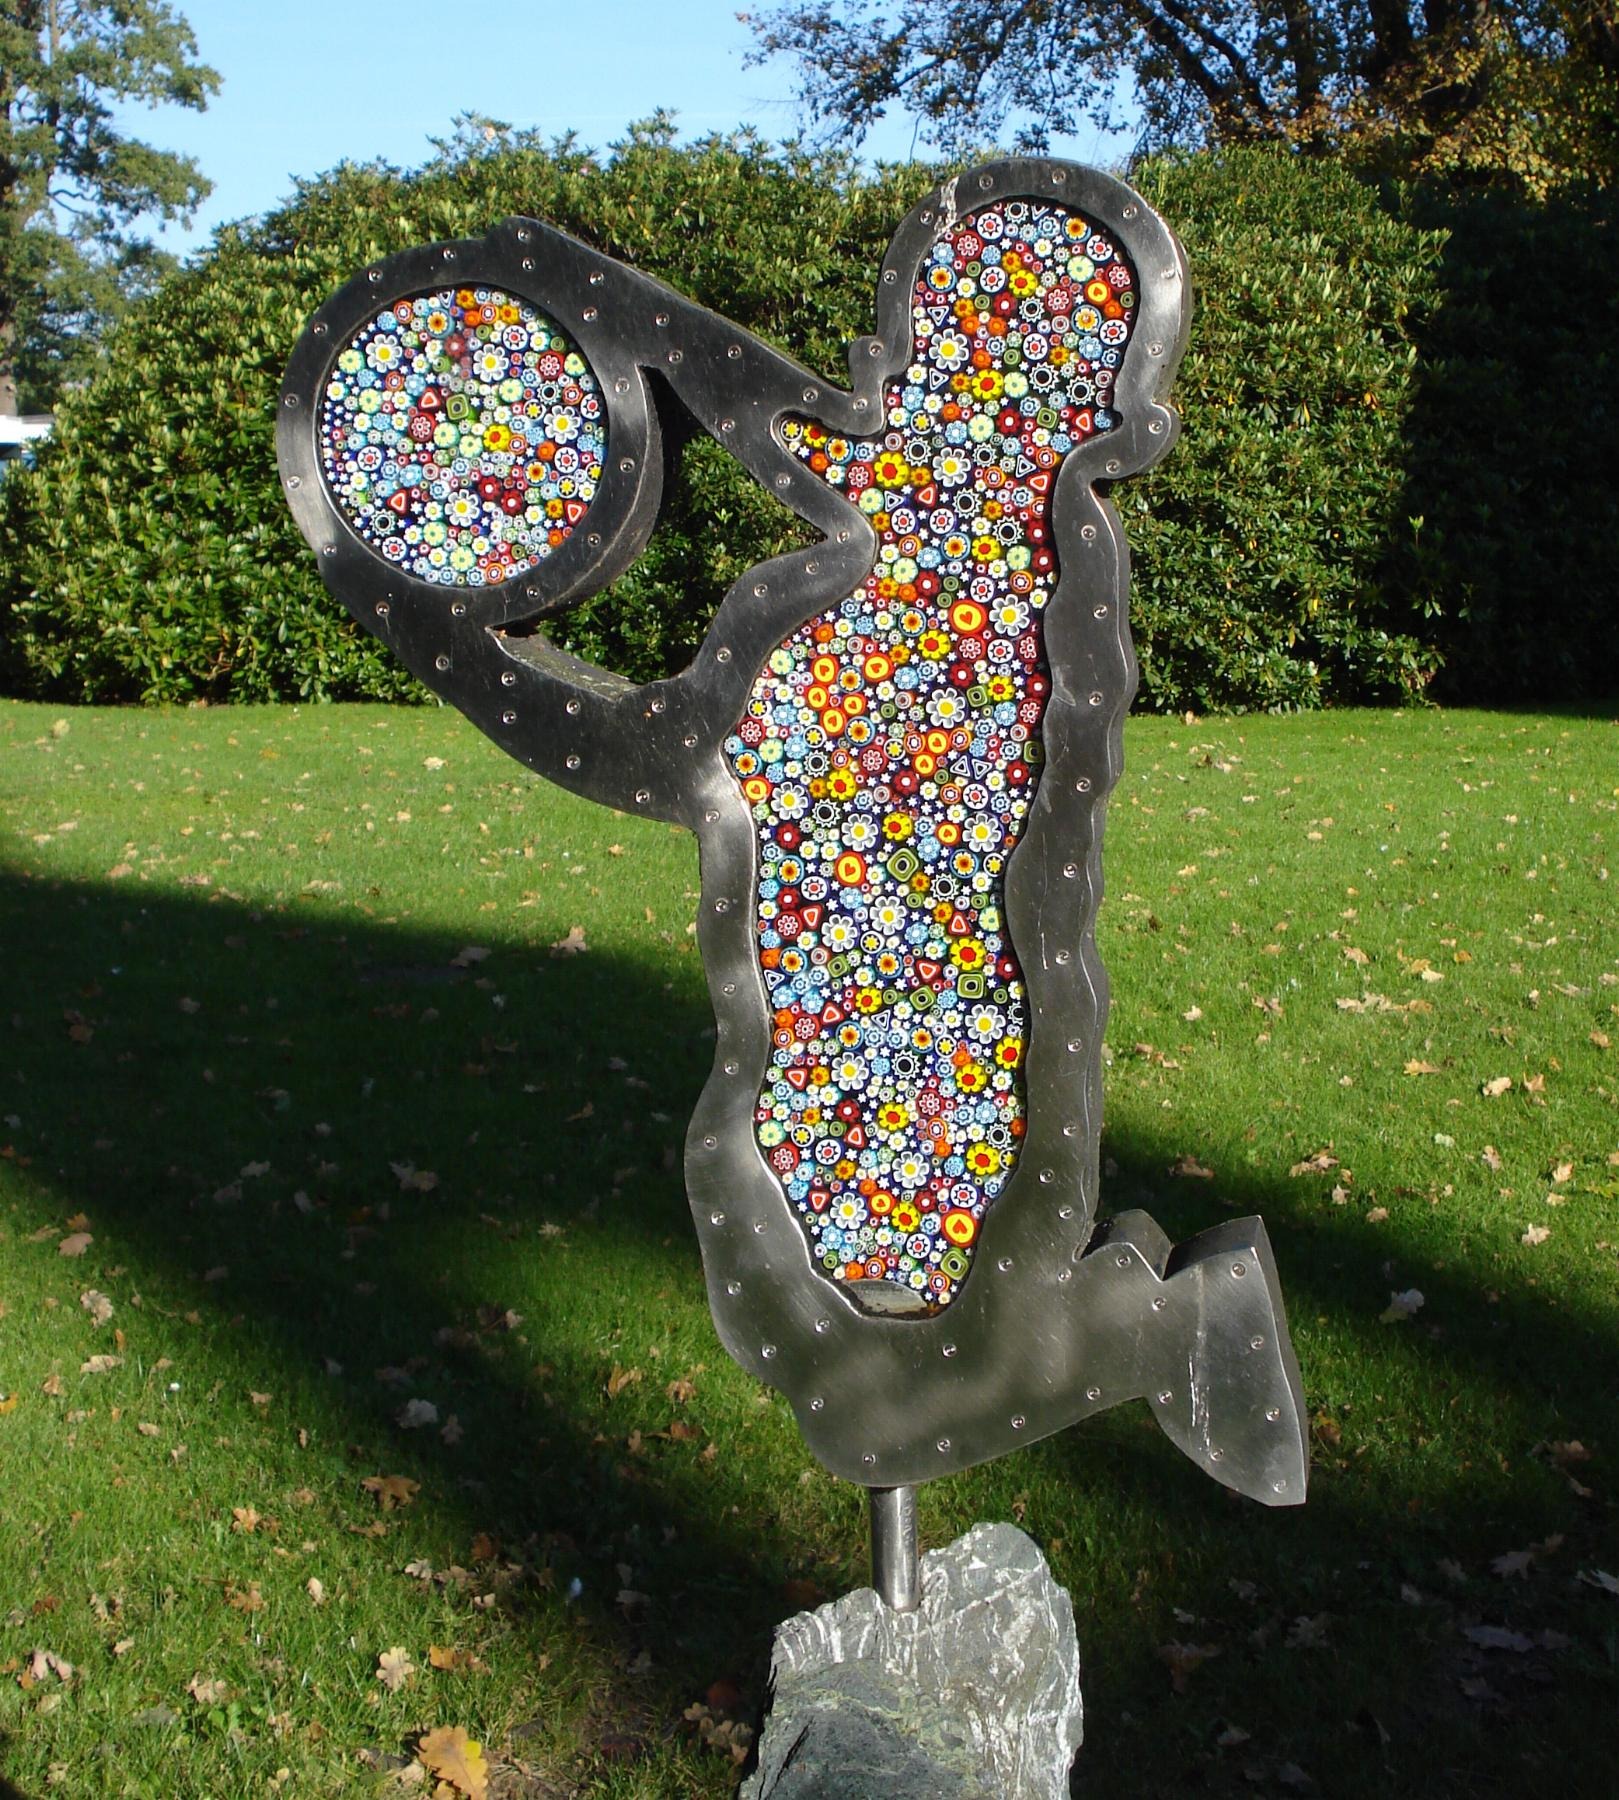
nature, grass, sky, monument, summer, statue, spring, park, plants, trees, sculpture, outside, art, netherlands